Sai Wan Ho

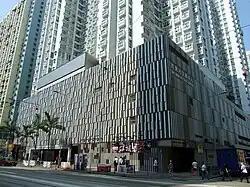
Sai Wan Ho Civic Centre.

Sai Wan Ho is home to a number of prestigious institutions, international schools, and special education. Sai Wan Ho is in Primary One Admission (POA) School Net 16. Within the school net are multiple aided schools (operated independently but funded with government money) and two government schools: Shau Kei Wan Government Primary School and Aldrich Bay Government Primary School.